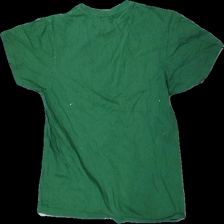
View: back
Type: T-shirt
Category: Men
Brand: Not in the list
Brand text on label: South west
Colors: Green, White
Material: 100% Cotton
Pattern: Other
Cut: Regular, C-collar
Size: L
Season: All
Price range: <50
Recommended usage: Recycle
Description: gren t-shirt with white print
Comment: lint all over and washed out